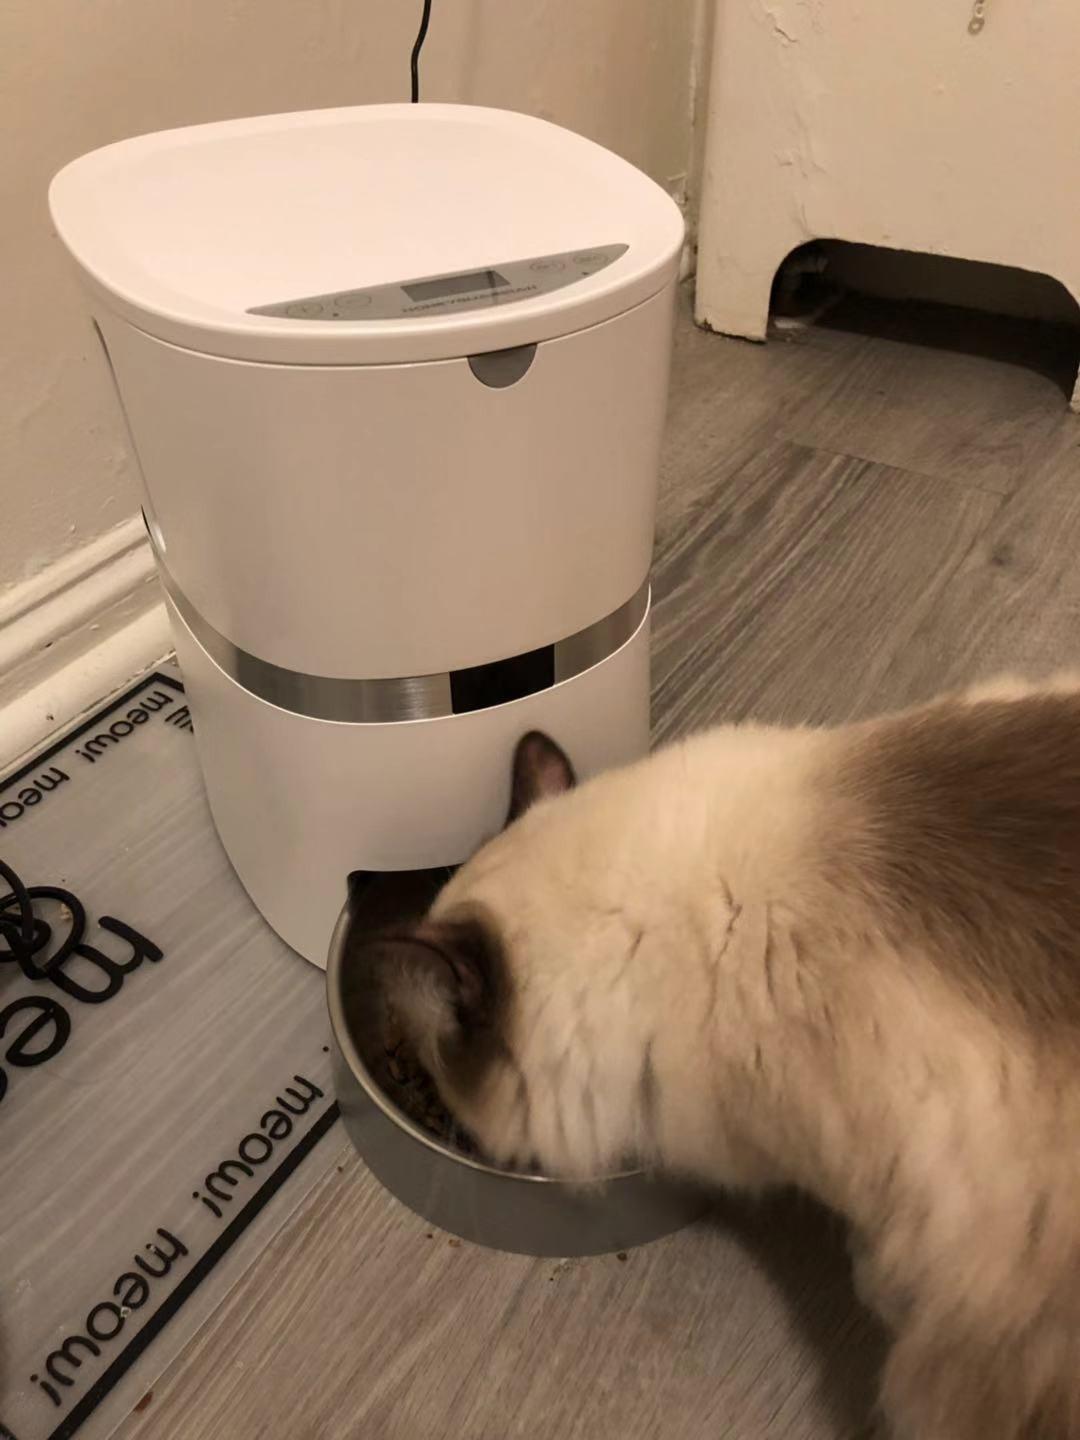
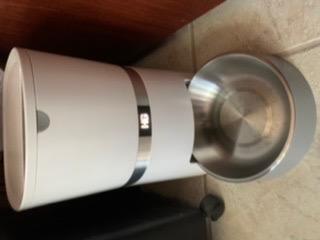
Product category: items_feeder
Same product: yes